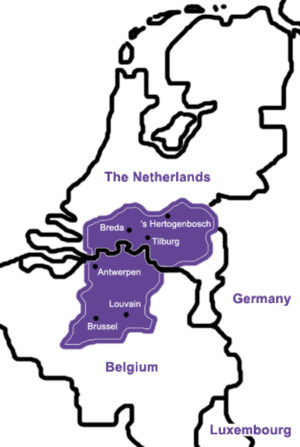
Hertug af Brabant (Belgien og Spanien)
Kort som viser hertugdømmet Brabants placering i nutidens Belgien og Holland
Hertug af Brabant er historisk titel, der traditionelt tilhører den spanske konge.